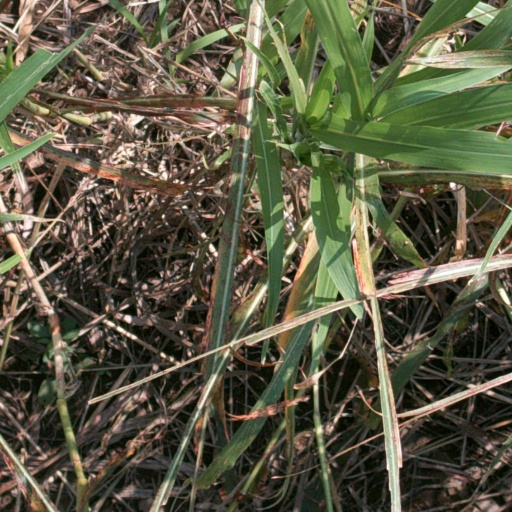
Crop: sorghum